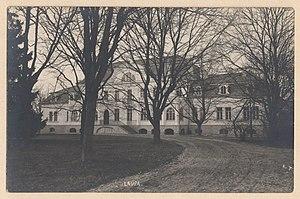
Le château de Laupa est un château situé dans le village de Laupa appartenant à la commune de Türi dans la région de Järva en Estonie.